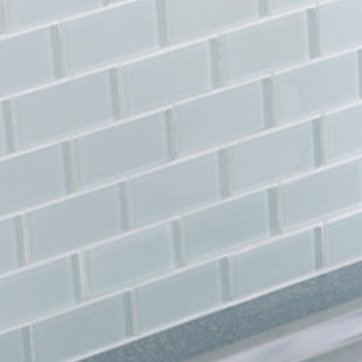
Material: tile